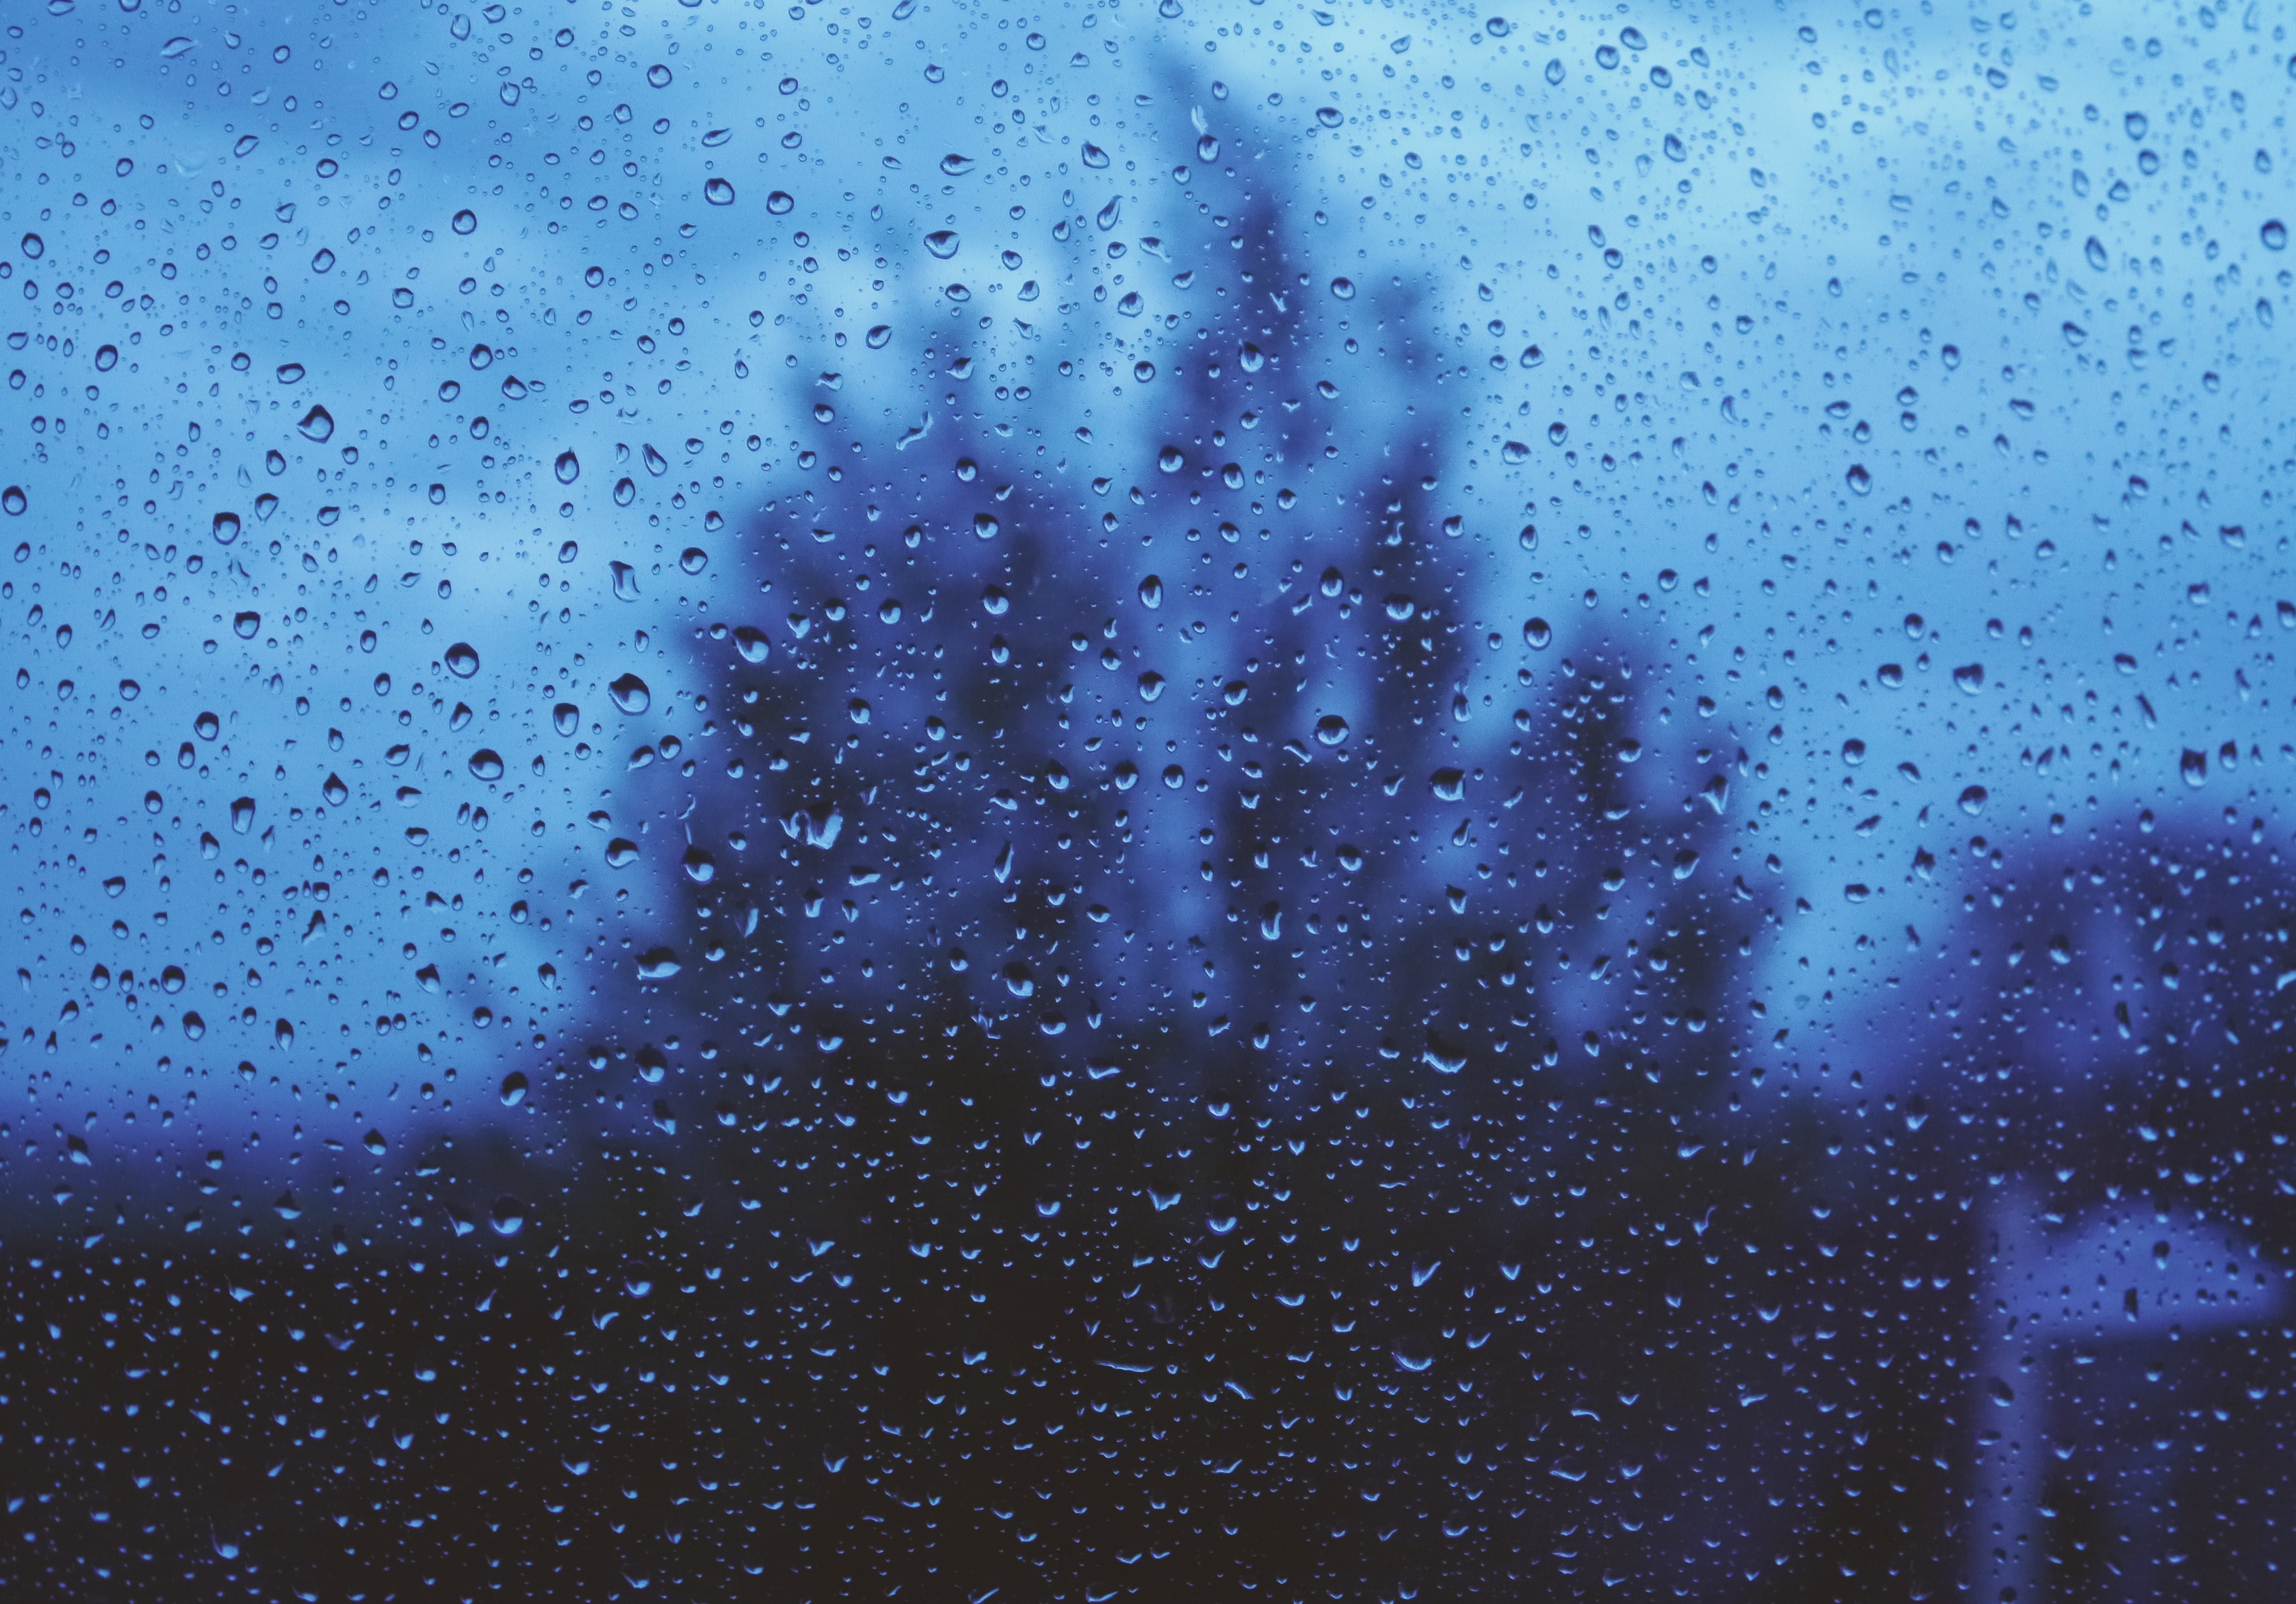
drop, sky, wave, weather, blue, outer space, freezing